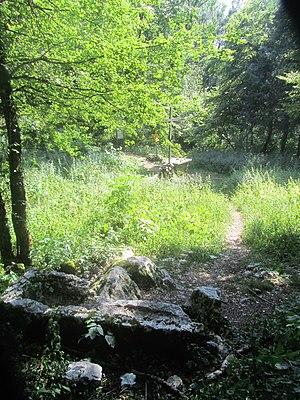
ce sarcophage atteste de la fréquentation ancienne du col Saint Michel
La traversée du Jura savoyard présente les différents aménagements, de l'Antiquité à nos jours, ayant permis le franchissement les chaînons jurassiens de l'Avant-Pays savoyard.